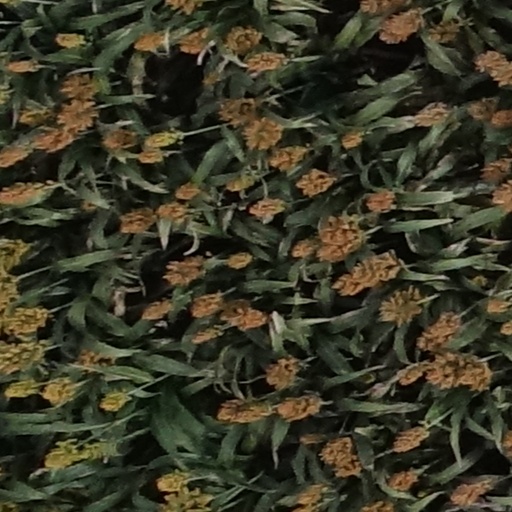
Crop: sorghum